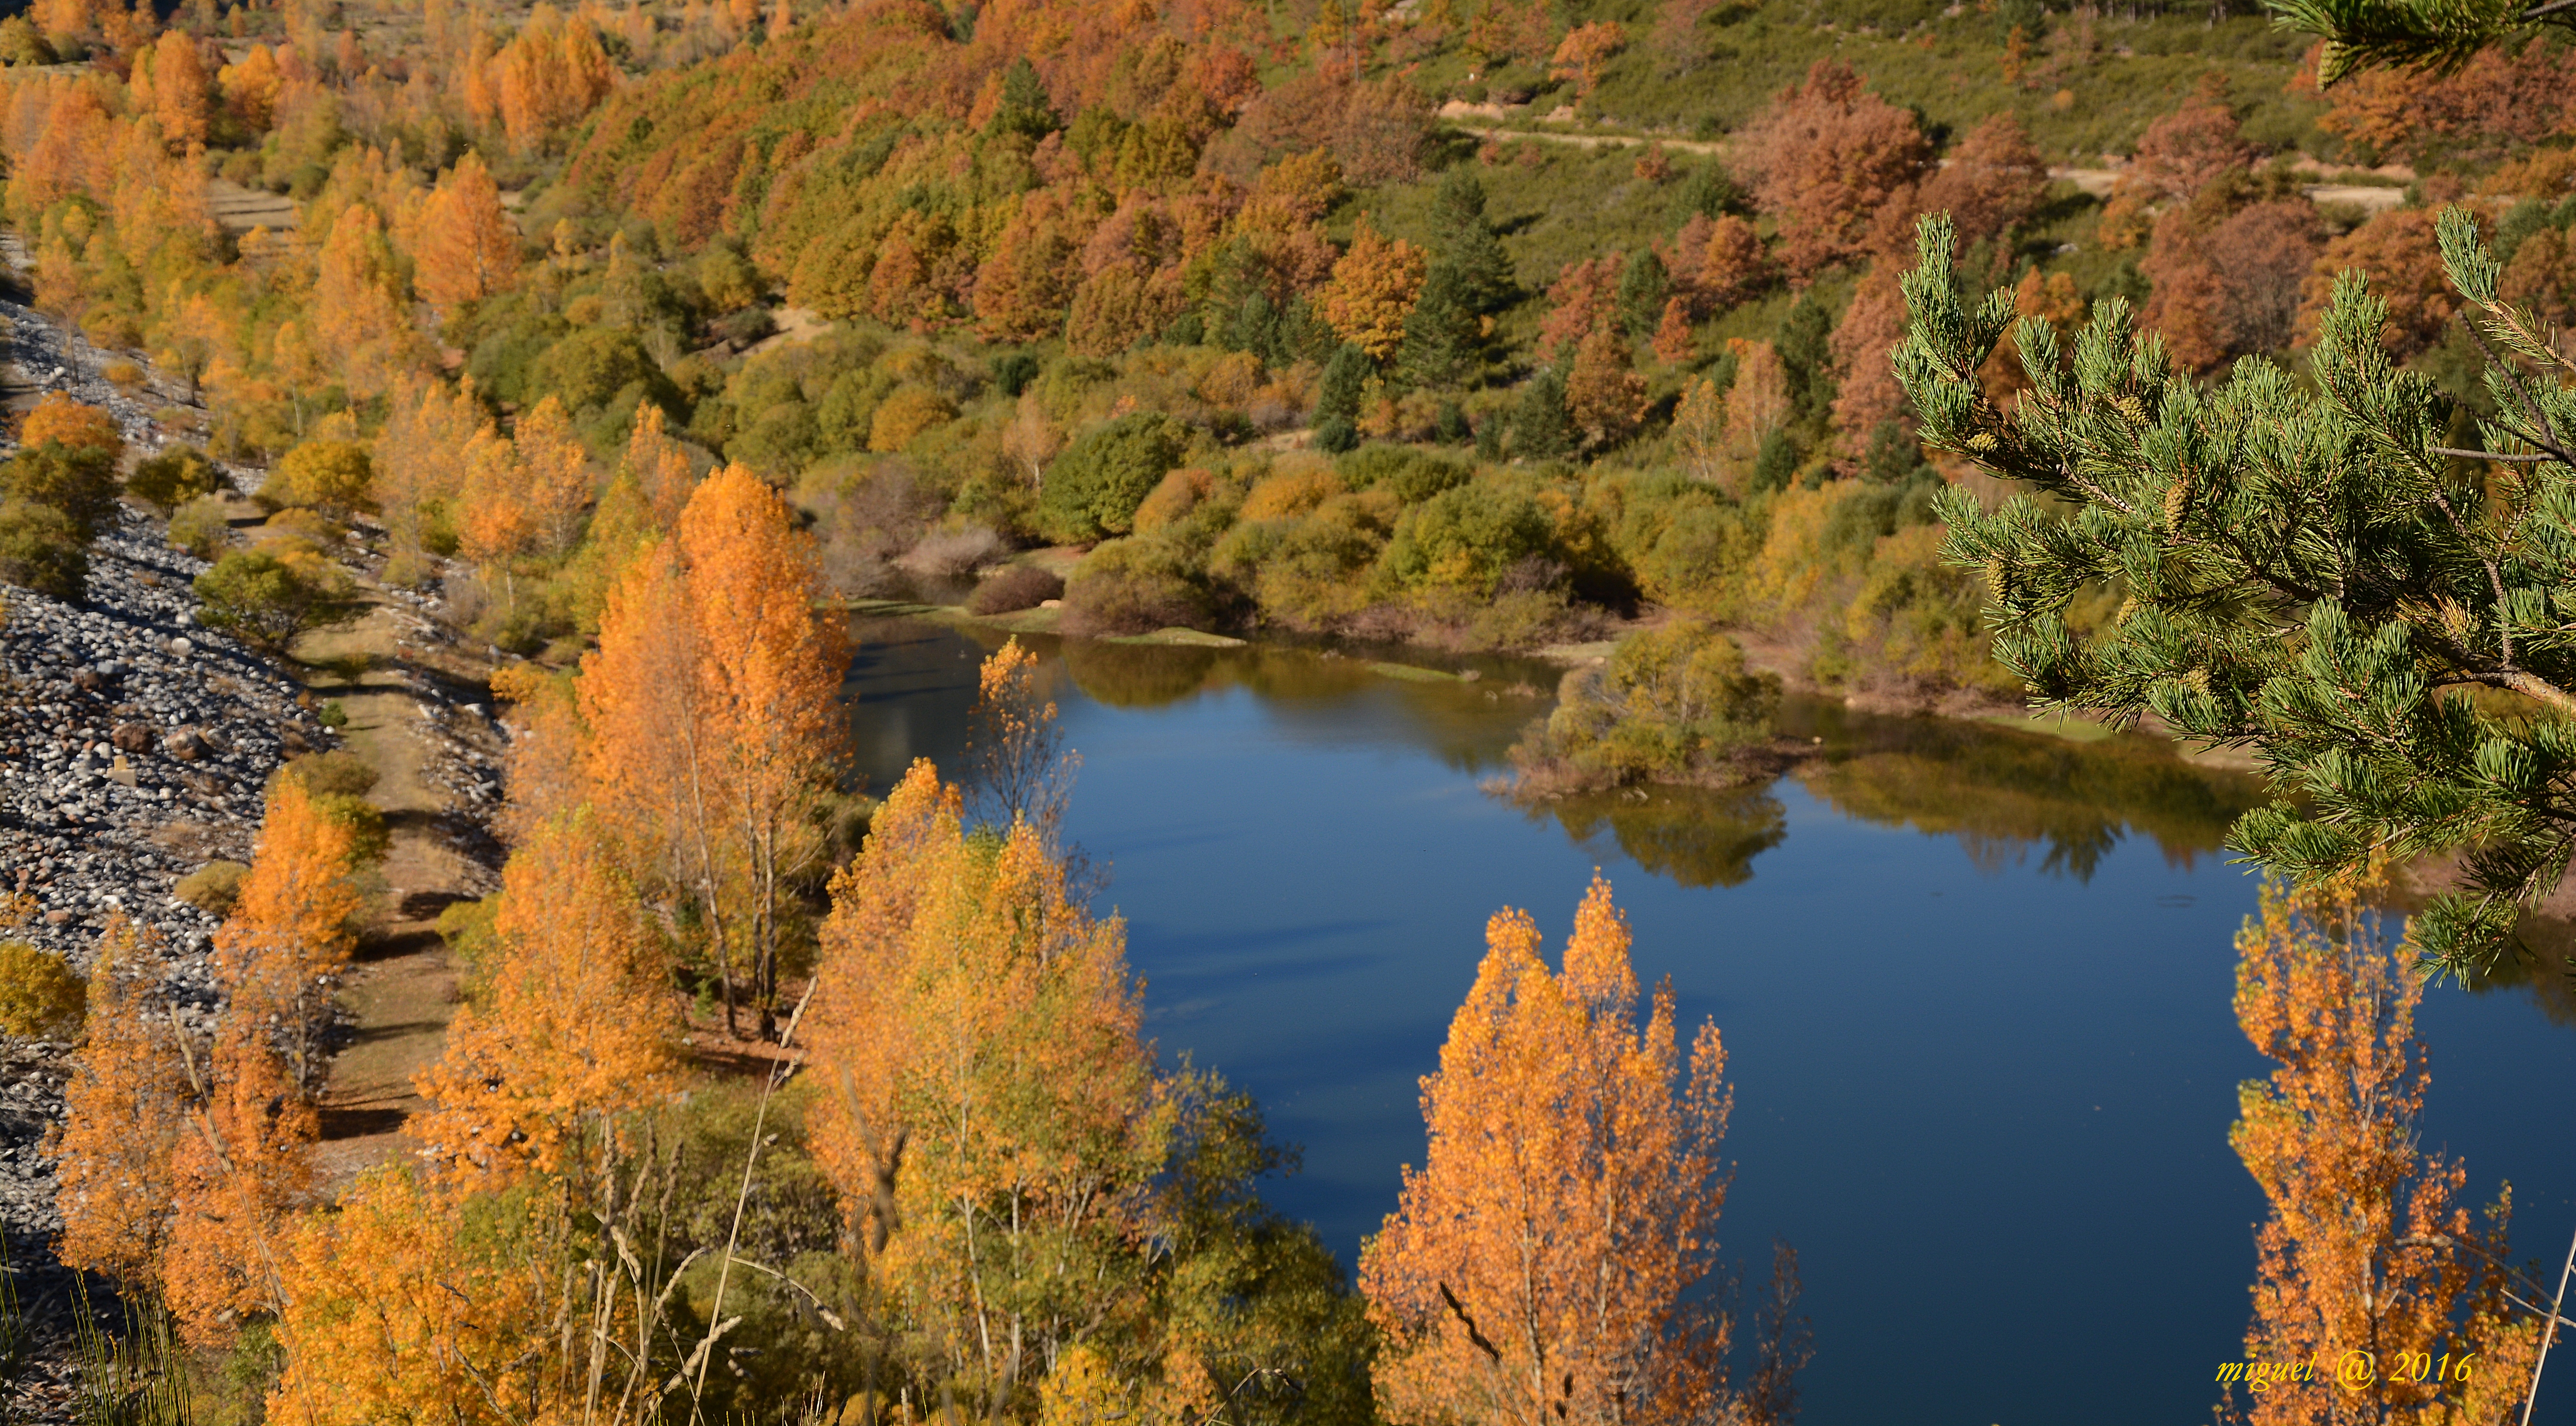
tree, forest, wilderness, mountain, leaf, lake, river, reflection, autumn, season, agua, planta, airelibre, follaje, larch, ecosystem, otono, tarn, woody plant